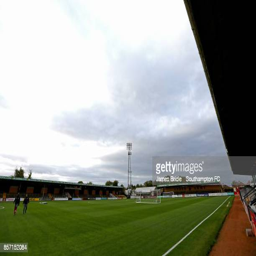
general view ahead of match